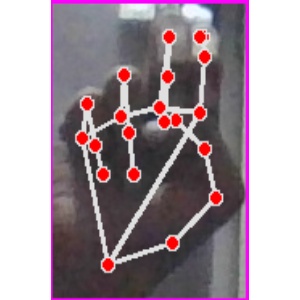
अक्षर: ह